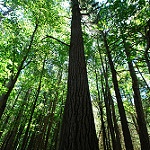
Label: forest